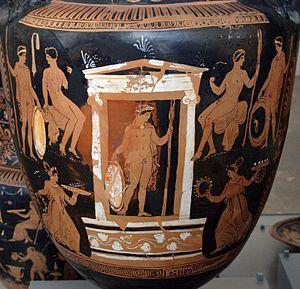
Naiskos. Face B du «